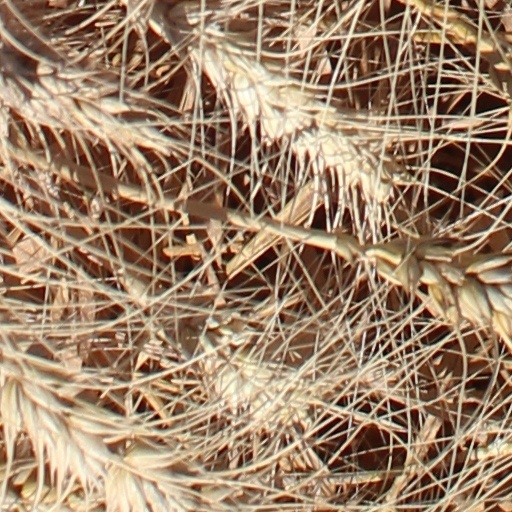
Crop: wheat